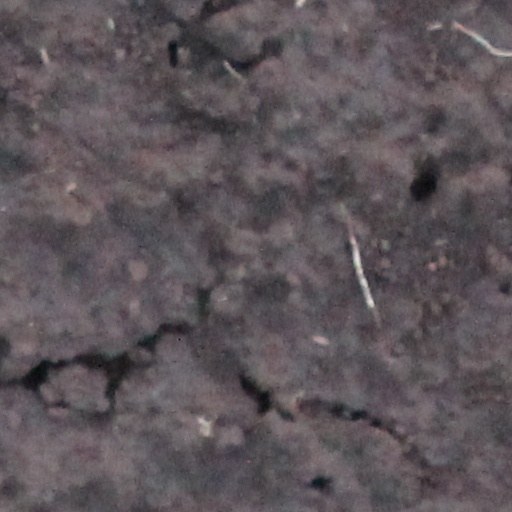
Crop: wheat